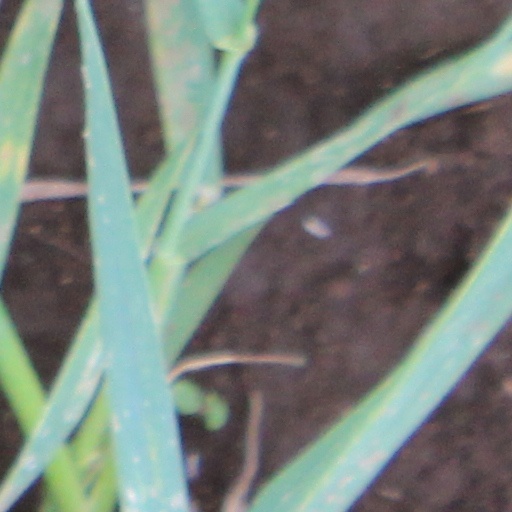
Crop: wheat